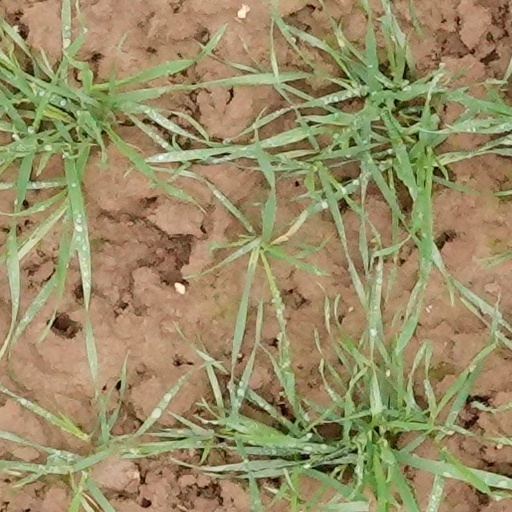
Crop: wheat